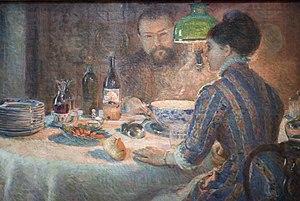
Alfred Sisley, né le 30 octobre 1839 à Paris et mort le 29 janvier 1899 à Moret-sur-Loing, est un artiste peintre et graveur anglais, rattaché au mouvement impressionniste et vivant et travaillant en France.